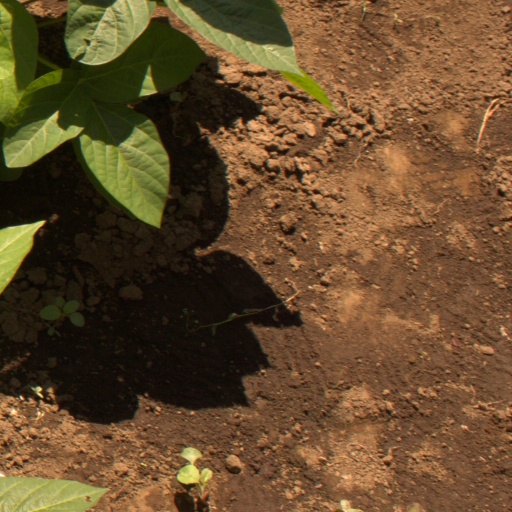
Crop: soybean